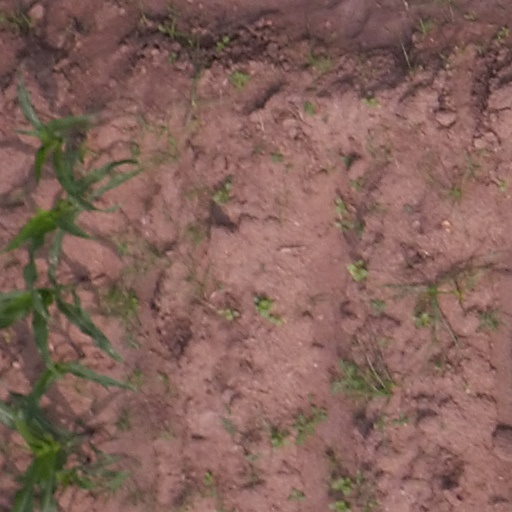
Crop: maize; corn